Schuyler Wheeler

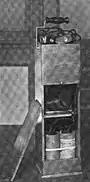
ACA ballot box

Wheeler invented many electrical devices. He specialized in power saving electrical tools. In 1882 he invented the electric fan by placing a two-bladed propeller on the shaft of an electric motor. It was known as the "buzz fan." He was awarded the John Scott Medal for this invention in 1904 by the Franklin Institute. Wheeler's patent for his Electric Fire-engine System was filed May 23, 1882. The United States Patent Office officially approved his invention on February 24, 1885.